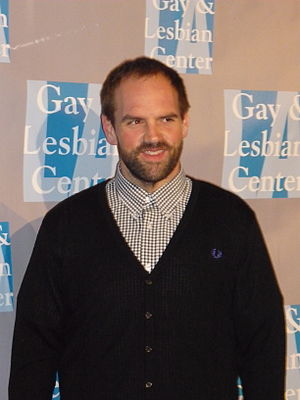
Ethan Suplee
Ethan Suplee
Ethan Suplee er en amerikansk skuespiller. Han er sikkert mest kendt for sin rolle som Seth Ryan i American History X, Louie Lastik i Remember the Titans, Frankie i Boy Meets World, Randy Hickey i NBCs situationskomedien My Name Is Earl og for sine roller i Kevin Smiths film.